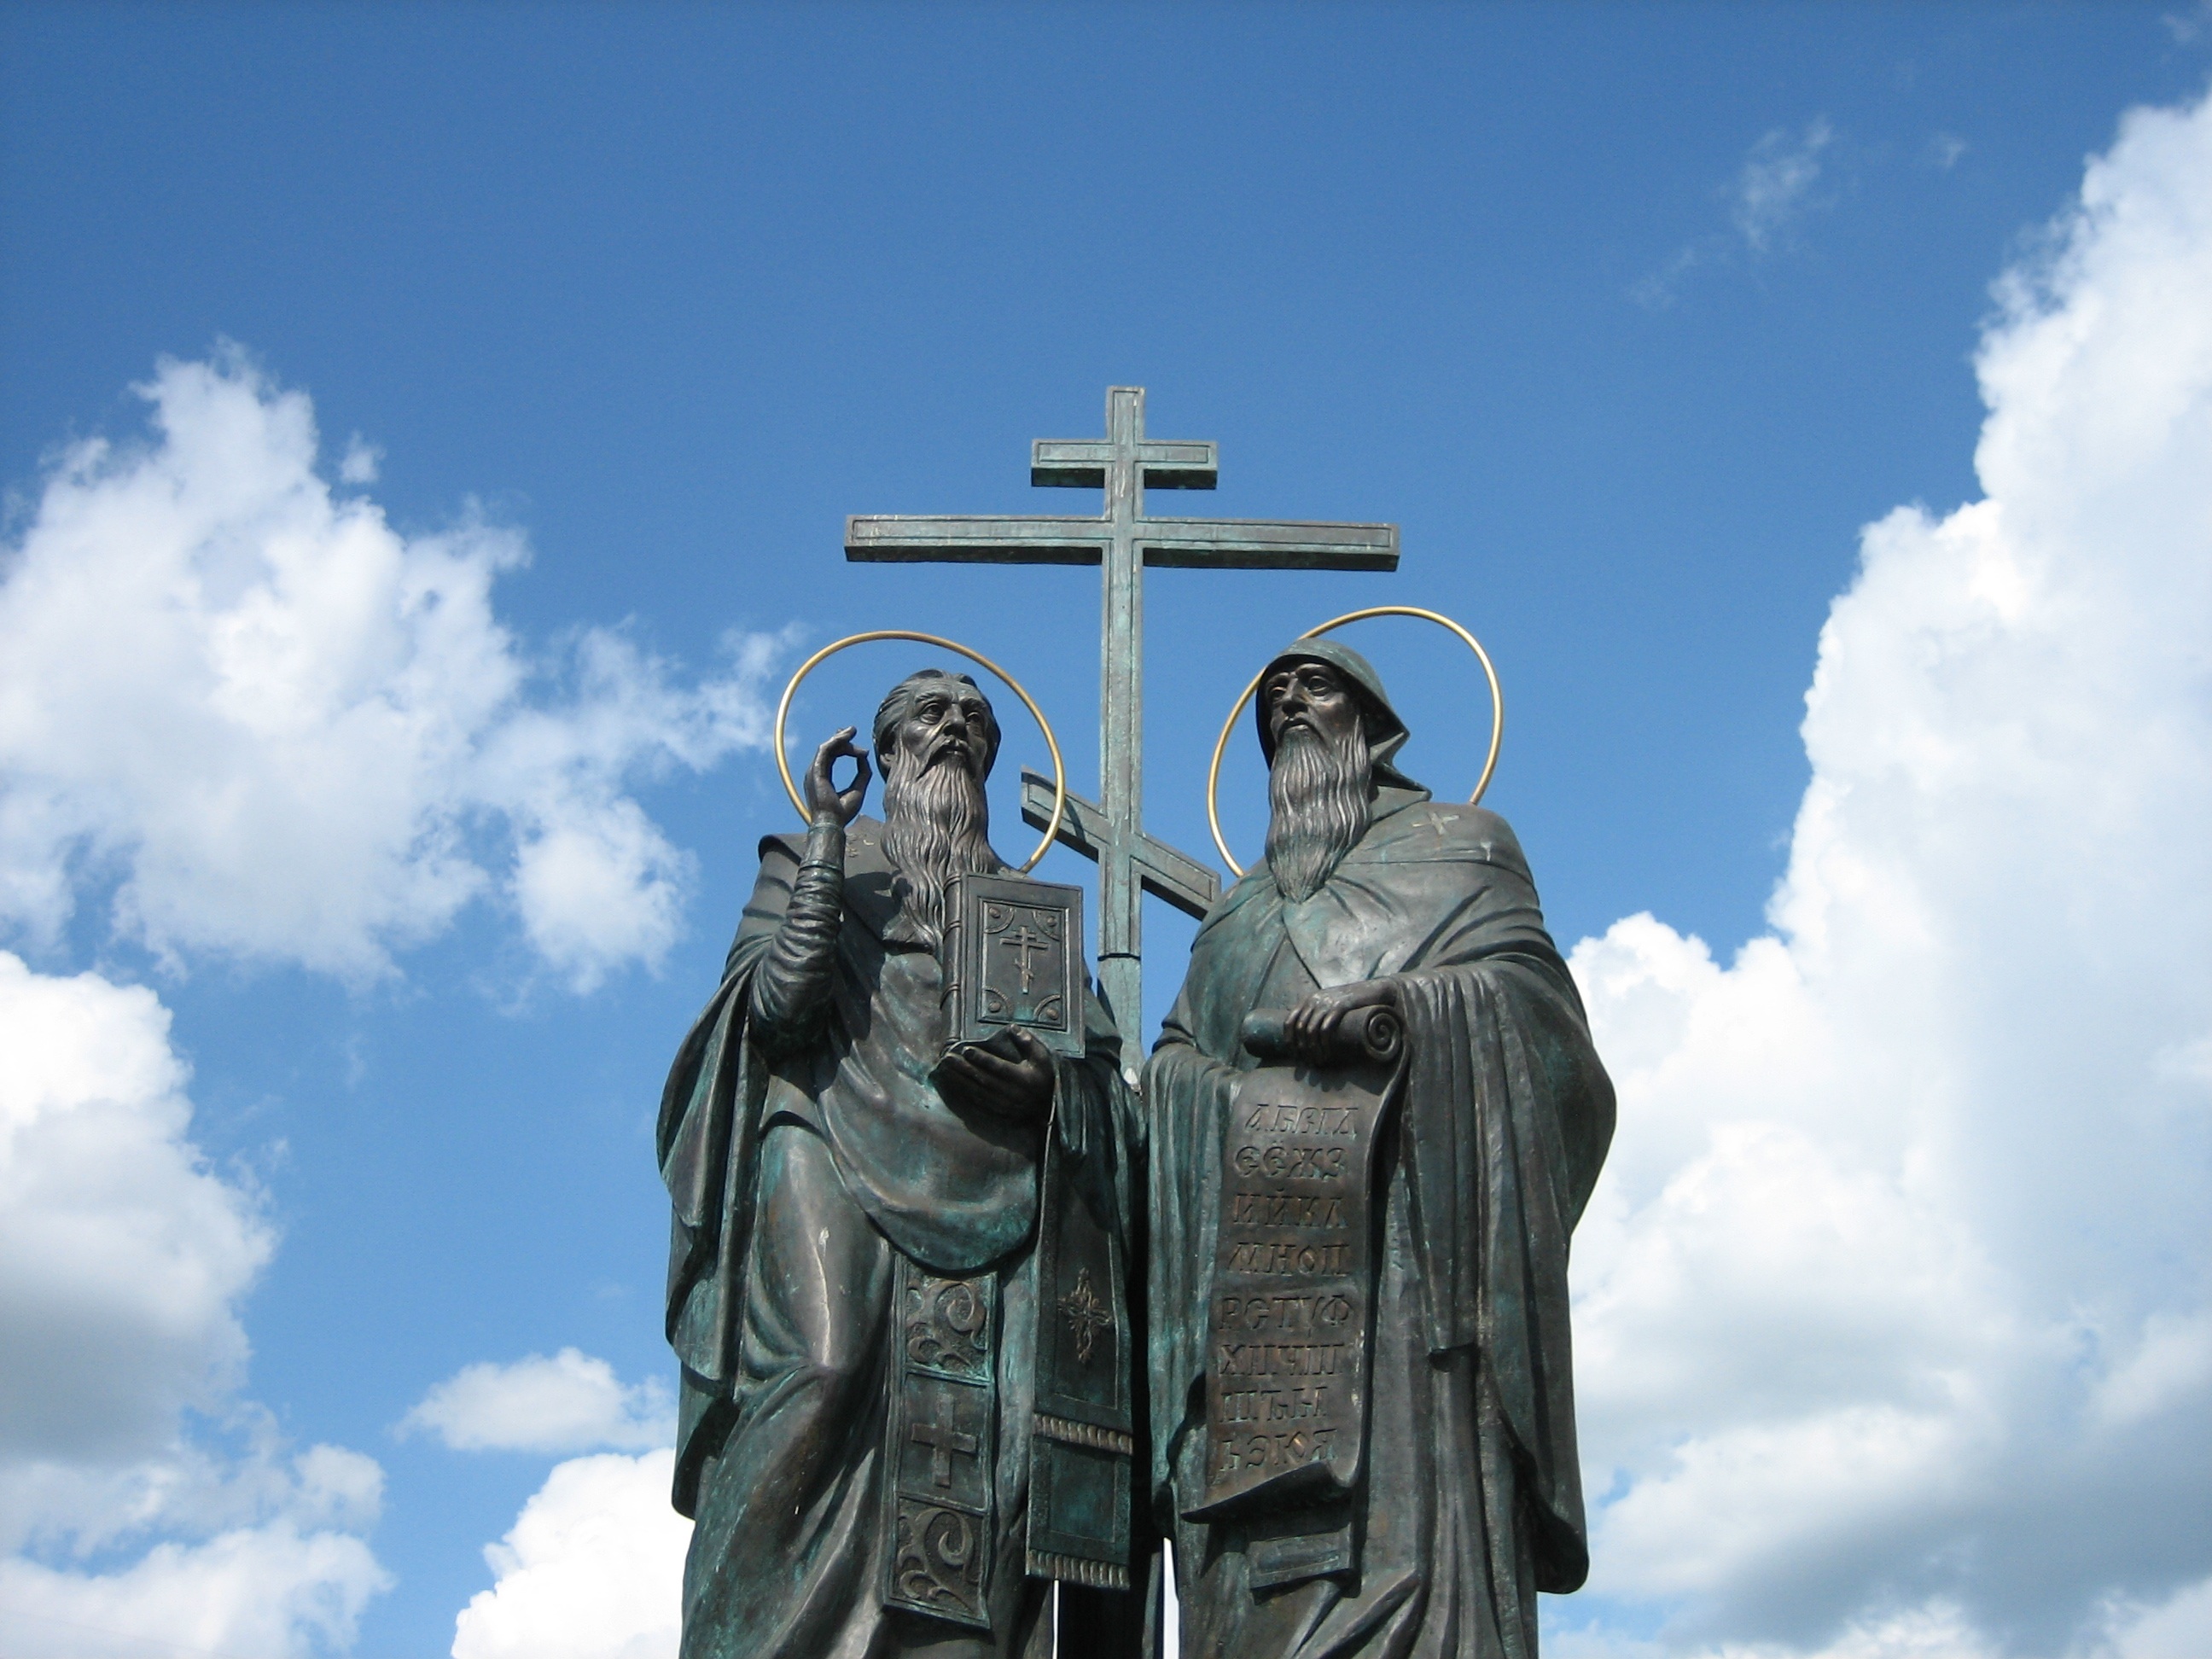
sky, monument, statue, religion, landmark, blue, sculpture, memorial, kolomna, the monument to cyril and methodius